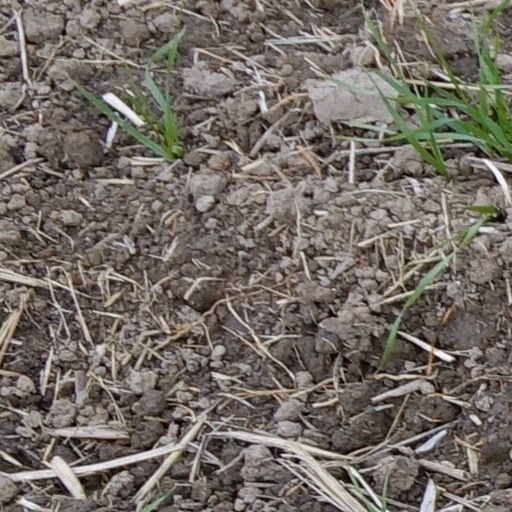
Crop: wheat